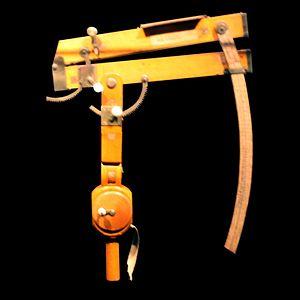
La dendrométrie désigne l'opération qui mesure le diamètre des arbres.